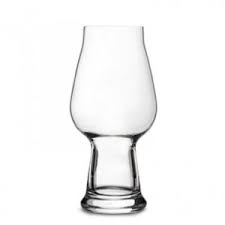
Waste category: glass